May Edward Chinn

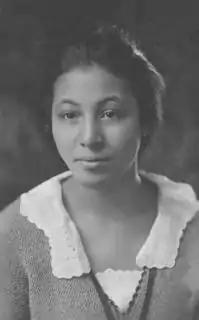
Chinn 1917

May Edward Chinn (April 15, 1896 – December 1, 1980) was an American physician. She was the first African-American woman to graduate from Bellevue Hospital Medical College, now NYU School of Medicine, and the first African-American woman to intern at Harlem Hospital. In her private practice, she provided care for black patients who would not otherwise receive treatment in white facilities. She was also a strong advocate of early cancer screening.